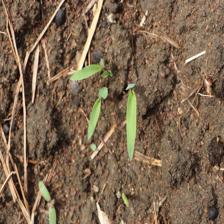
Label: Sorghum